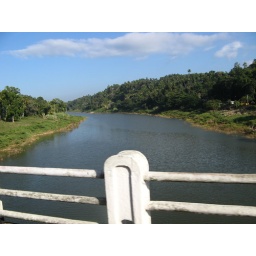
Mahaweli River; Longest river in Sri Lanka. This is it looks at Thennakumbura bridge in Kandy